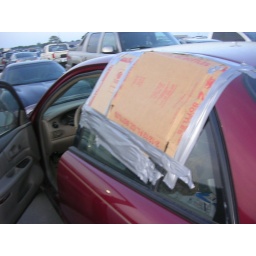
My car with white trash fix over window.